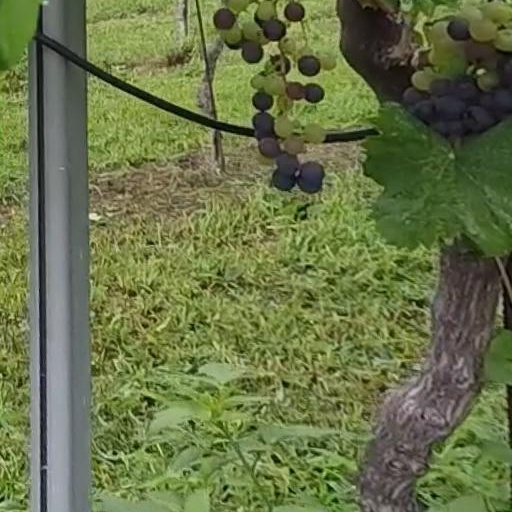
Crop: grape